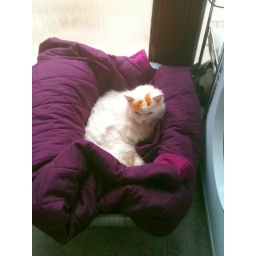
Cat sleeping in the laundry basket